Cossoine

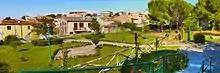

Cossoine borders the following municipalities: Bonorva, Cheremule, Giave, Mara, Padria, Pozzomaggiore, Romana, Semestene, Thiesi.